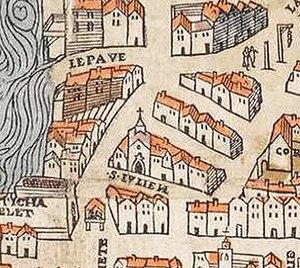
Église Saint-Julien-le-Pauvre sur le Plan de Truschet et Hoyau (1550).
La rue Saint-Julien-le-Pauvre est une voie située dans le quartier de la Sorbonne du 5ᵉ arrondissement de Paris.
L’église Saint-Julien-le-Pauvre est une église médiévale située rive gauche de la Seine à Paris dans le quartier latin, rue Saint-Julien-le-Pauvre dans le square René-Viviani. C'est depuis la fin du XIXᵉ siècle l'église grecque-catholique melkite de Paris.